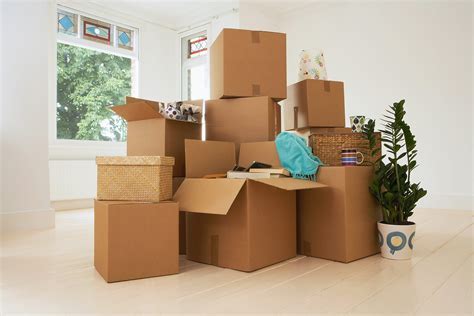
Label: cardboard